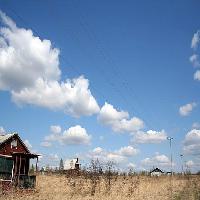
Weather: sun or clear